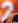
Number: 2